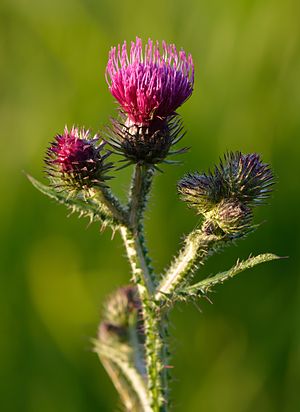
Kruset tidsel
Kruset tidsel er en 60-180 centimeter høj plante i kurvblomst-familien. Bladene løber ned ad stænglen som brede, krusede og tornede vinger. Arten vokser på næringsrige ruderater.